Describe the emotion expressed in this image:  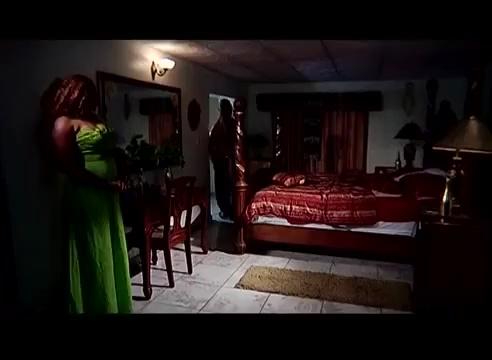
This person displays Pain, valence and arousal with low intensity.